Logba people

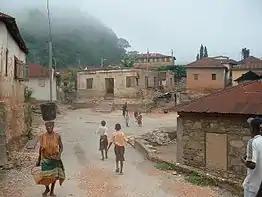
Picture of the main street leading into the mountain village of Logba Tota in the Volta Region of Ghana. The old (now derelict) Chiefs palace is visible on the skyline.

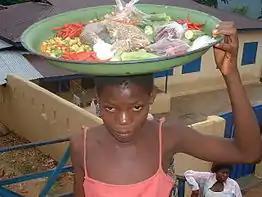
A girl sells produce in Logba

The Logba people live in the Volta Region of Ghana, east of the Volta Lake in the mountains of the Ghana-Togo borderland. Most Logba towns and villages are situated along the trunk road from Accra to Hohoe. They include the following settlements: Wuinta, Akusame, Adiveme, Andokɔfe, Adzakoe, Alakpeti, Klikpo, and Tota. Tota is located high in the Ghana Togo Mountains to the east of the Accra-Hohoe road. Alakpeti is the commercial centre of Logba, while Klikpo is traditionally the seat of the head of the Logba people. They are located in the Afadzato South Constituency in the Volta Region of Ghana. The Logba people are primarily subsistence farmers, producing cassava, maize, yams and forest fruits, supplemented by cash crops like cocoa, coffee and sawn mahogany logs. The Logba area is known for its scenery, which includes waterfalls, cliffs, and limestone formations, including one or two known small caves with minor speleothems.